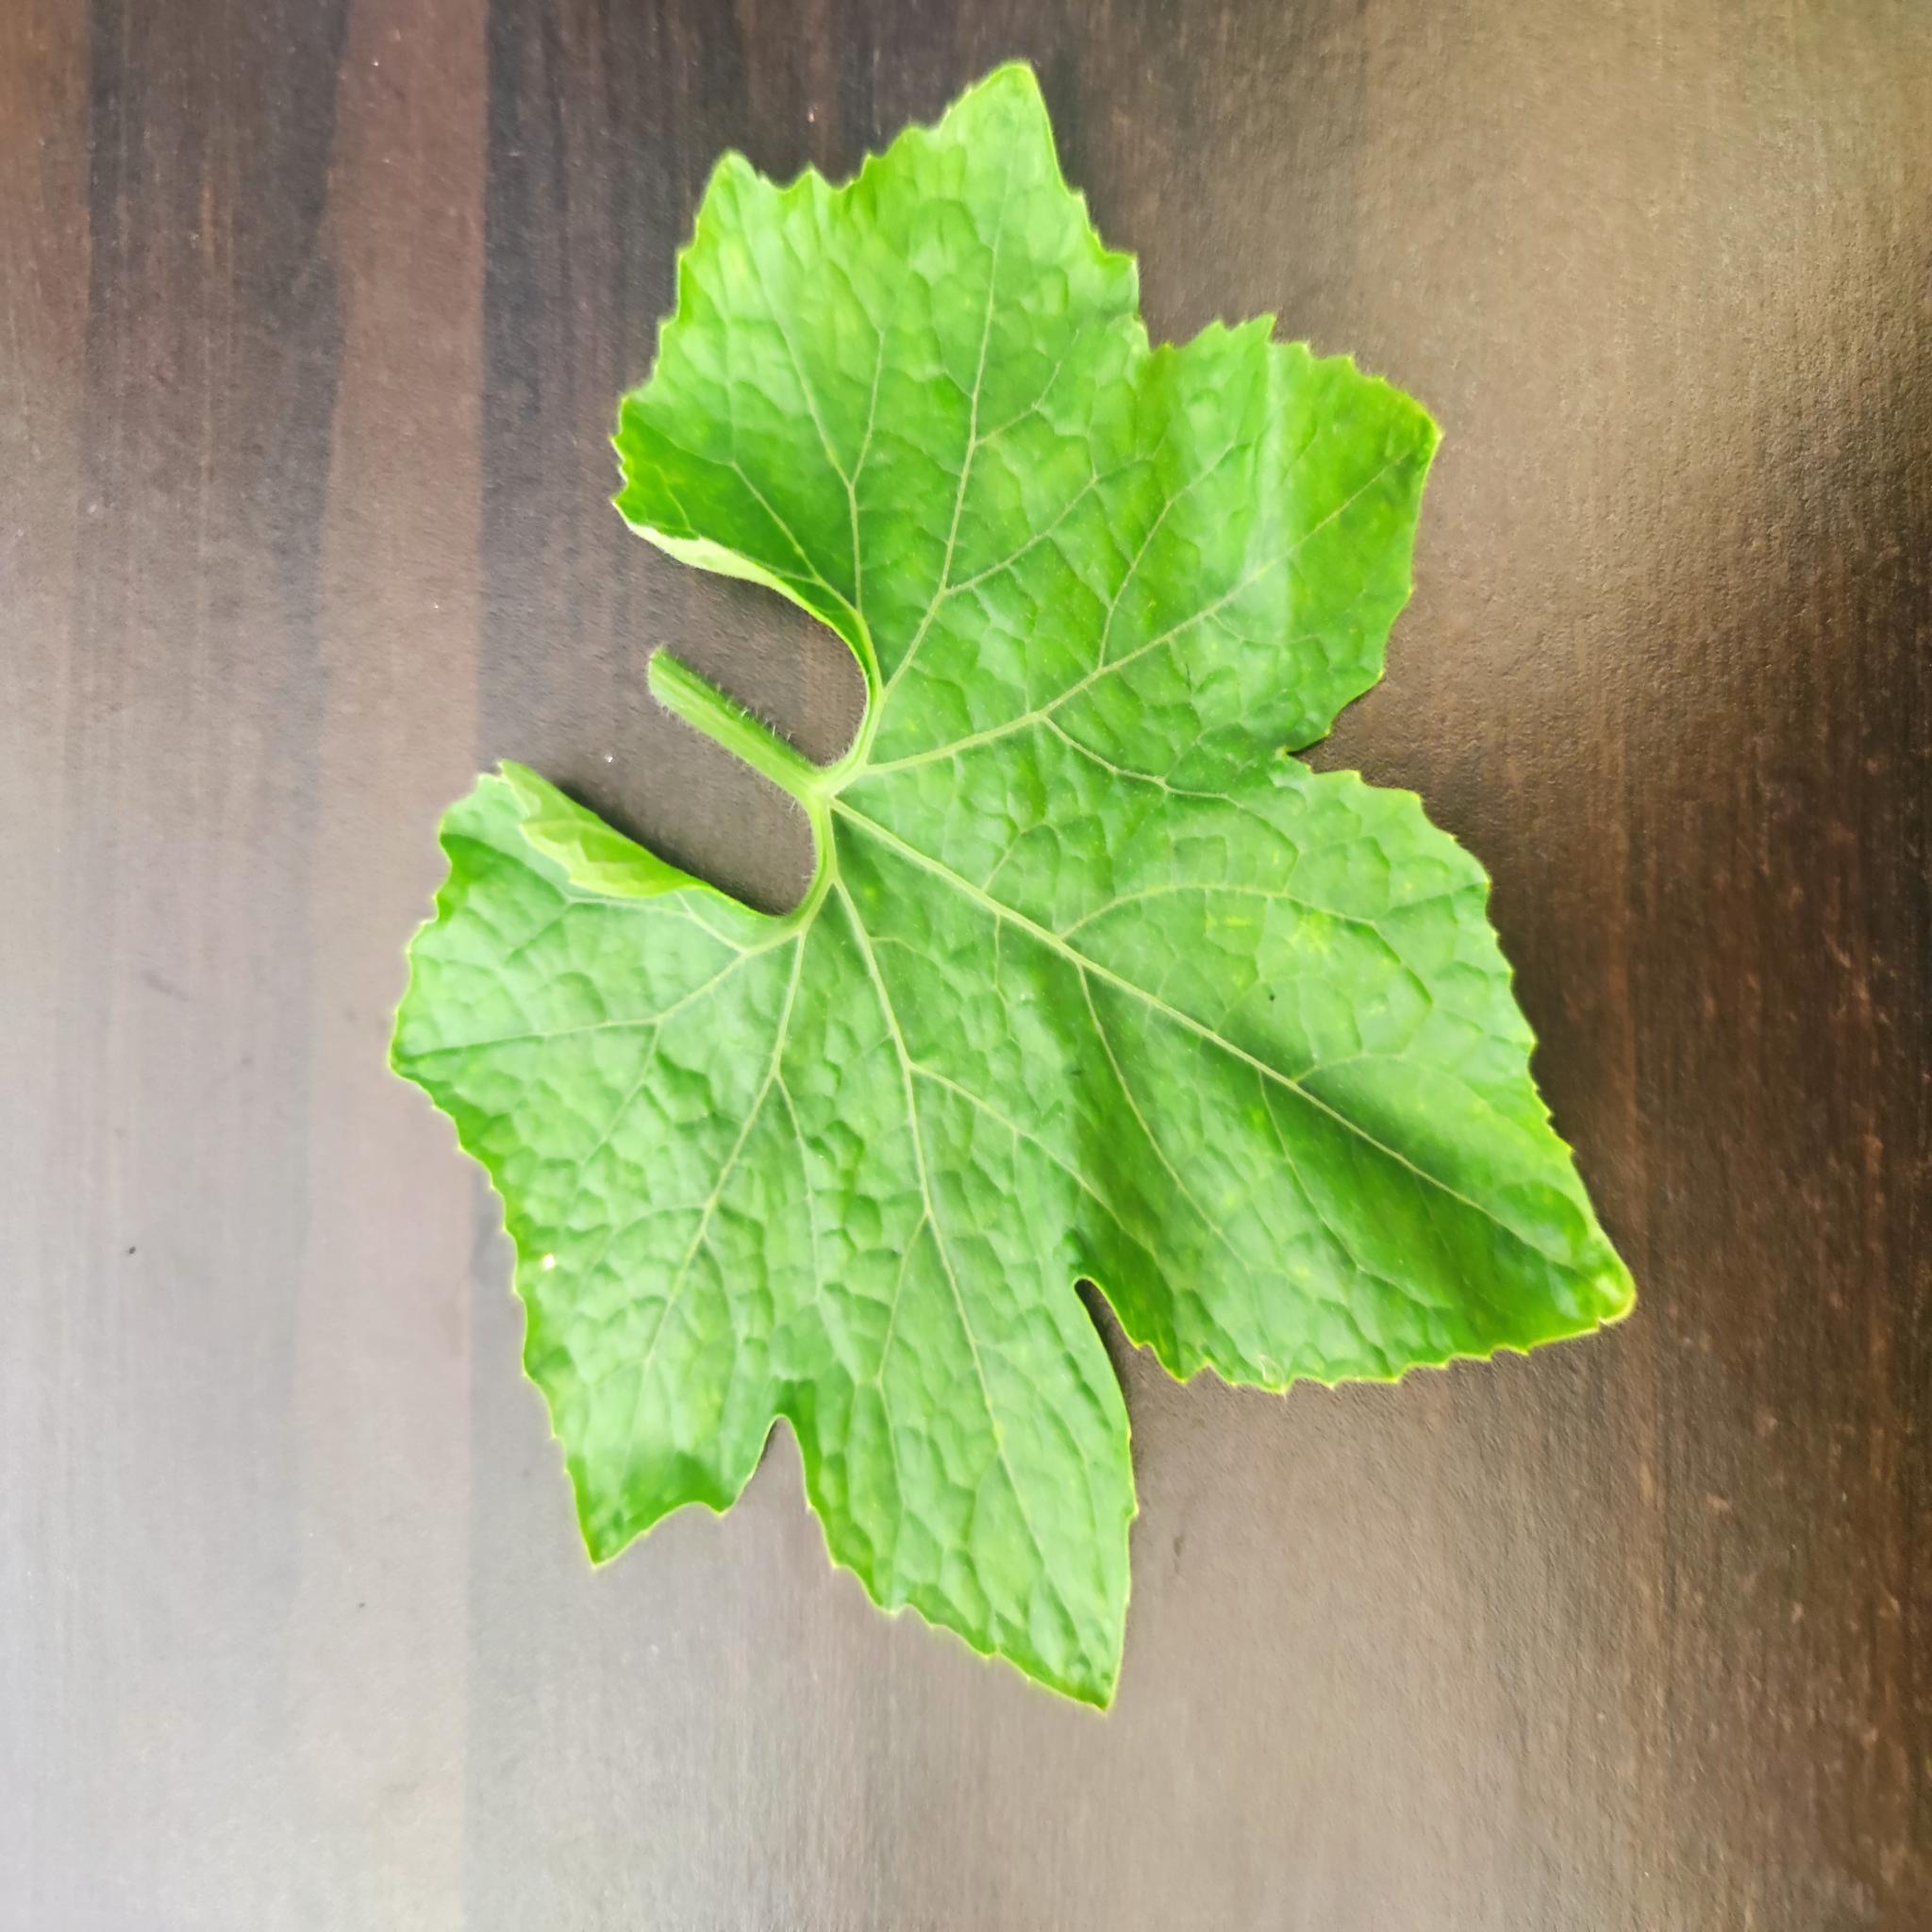
Label: Healthy